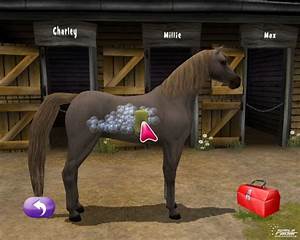
Label: cavallo